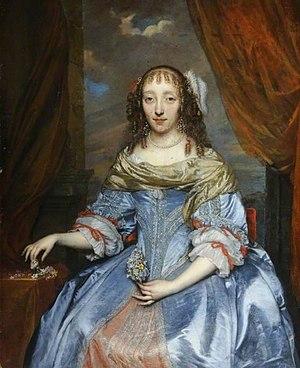
Gonzales Coques, né le 8 décembre 1614 à Anvers, où il meurt le 18 avril 1684, est un peintre baroque flamand connu pour ses portraits et ses peintures d'histoire. En raison de sa proximité artistique avec Antoine van Dyck et de son émulation, il reçut le surnom de kleine van Dyck. Coques est également actif en tant que marchand d'art.